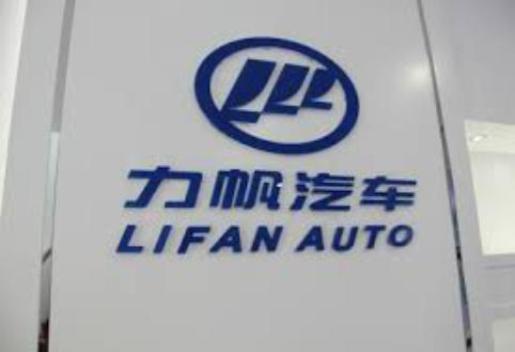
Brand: lifan-1
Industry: Transportation